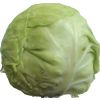
Label: white_cabbage